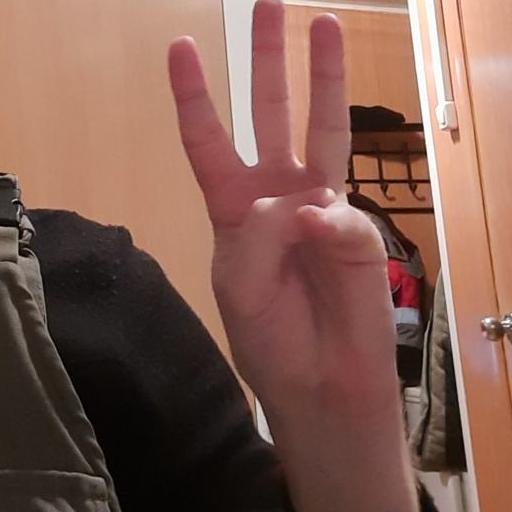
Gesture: three